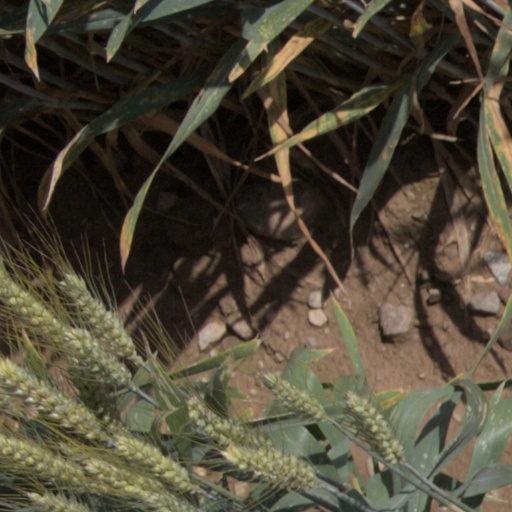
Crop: wheat